LittleBigPlanet (2008 video game)

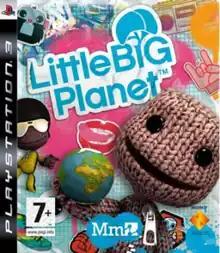
PAL box art showing "Sackpeople" characters and the game's sticker feature

LittleBigPlanet is a 2008 platform video game developed by Media Molecule and published by Sony Computer Entertainment for the PlayStation 3. It is the first installment in the "LittleBigPlanet" series. In "LittleBigPlanet", the player controls Sackboy, a customizable ragged doll. The game is primarily centered around content creation, with examples including a level editor and the Popit, a menu used for accessing creation tools. Prior to 2021, the player could publish levels online and play others' published levels. The story mode consists of eight themed areas, in which Sackboy helps out various Creator Curators across LittleBigPlanet before fighting the Collector, who has been kidnapping and stealing creations.